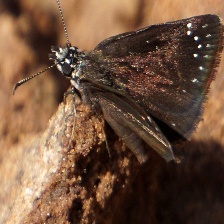
Species: SOOTYWING